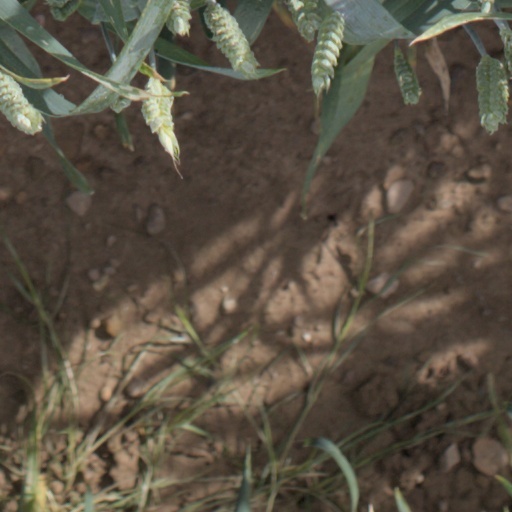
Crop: wheat